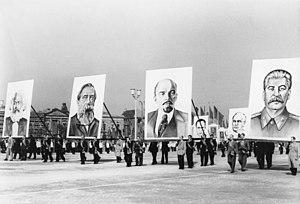
La propagande est un concept désignant un ensemble de techniques de persuasion, mis en œuvre pour propager avec tous les moyens disponibles, une idée, une opinion, une idéologie ou une doctrine et stimuler l'adoption de comportements au sein d'un public-cible. Ces techniques sont exercées sur une population afin de l'influencer, voire de l'endoctriner. La propagande peut utiliser la publicité, car cette dernière vise à modifier des choix, des modèles de société, des opinions et des comportements. La publicité utilise des techniques similaires à celles utilisées par la propagande. Nonobstant la similarité de certaines de leurs caractéristiques, les liens entre propagande et publicité sont largement discutés.
Le communisme est initialement un ensemble de doctrines politiques, issues du socialisme et, pour la plupart, du marxisme, s'opposant au capitalisme et visant à l'instauration d'une société sans classes sociales, sans salariat et une mise en place d'une totale socialisation économique et démocratique des moyens de production.
La philosophie de l'histoire est la branche de la philosophie traitant du sens et des finalités du devenir historique. Elle regroupe l'ensemble des approches, se succédant de l'Antiquité à l'époque contemporaine, tendant à affirmer que l'histoire n'est pas le fruit du hasard, de l'imprévu, voire du chaos, mais qu'elle obéit à un dessein en suivant un parcours. Dans une perspective chronologique, on peut globalement distinguer cinq étapes.
Le marxisme-léninisme — terme associant le marxisme et le léninisme — est l'idéologie officielle, de la fin des années 1920 jusqu'aux années 1970, de la tendance majoritaire du mouvement communiste, c'est-à-dire des partis et des États alignés sur l'URSS ou sur la République populaire de Chine. Apparu à la fin des années 1920, après la mort de Lénine, le terme veut affirmer une continuité entre la pensée de Marx et celle de Lénine, et souligner l'apport créateur de ce dernier au marxisme.